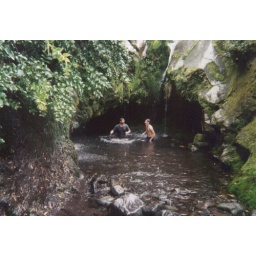
Dad and I taking a dip in water that has run off a snowy mountain - kinda cold!